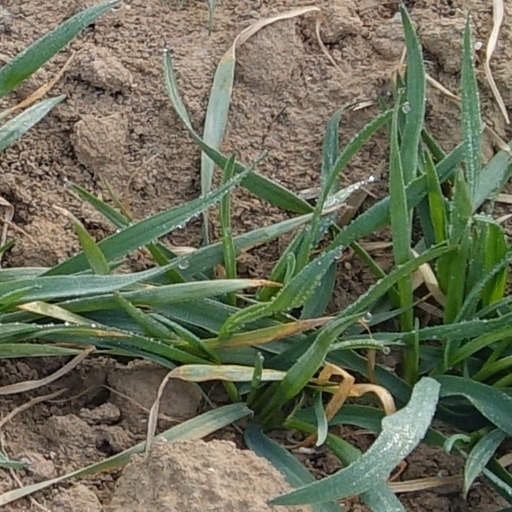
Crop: wheat